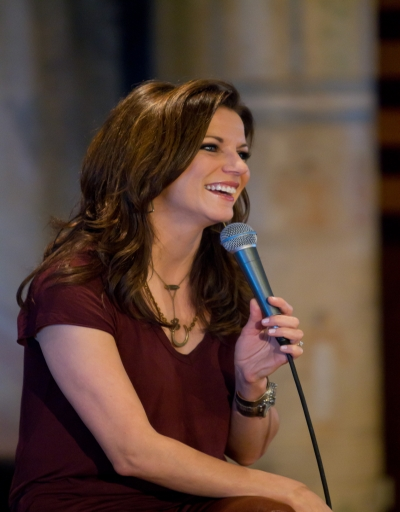
country artist meets her fans onboard ship .